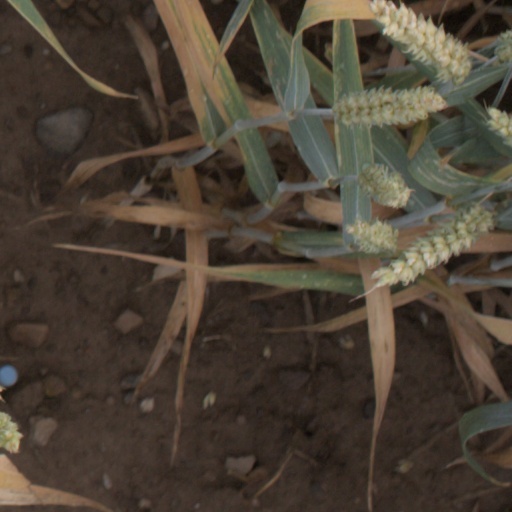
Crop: wheat